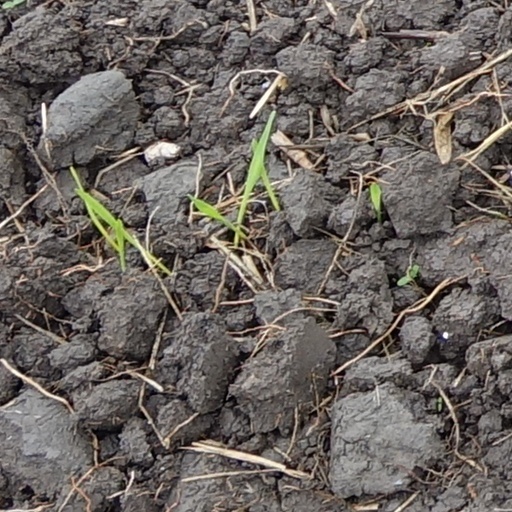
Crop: wheat